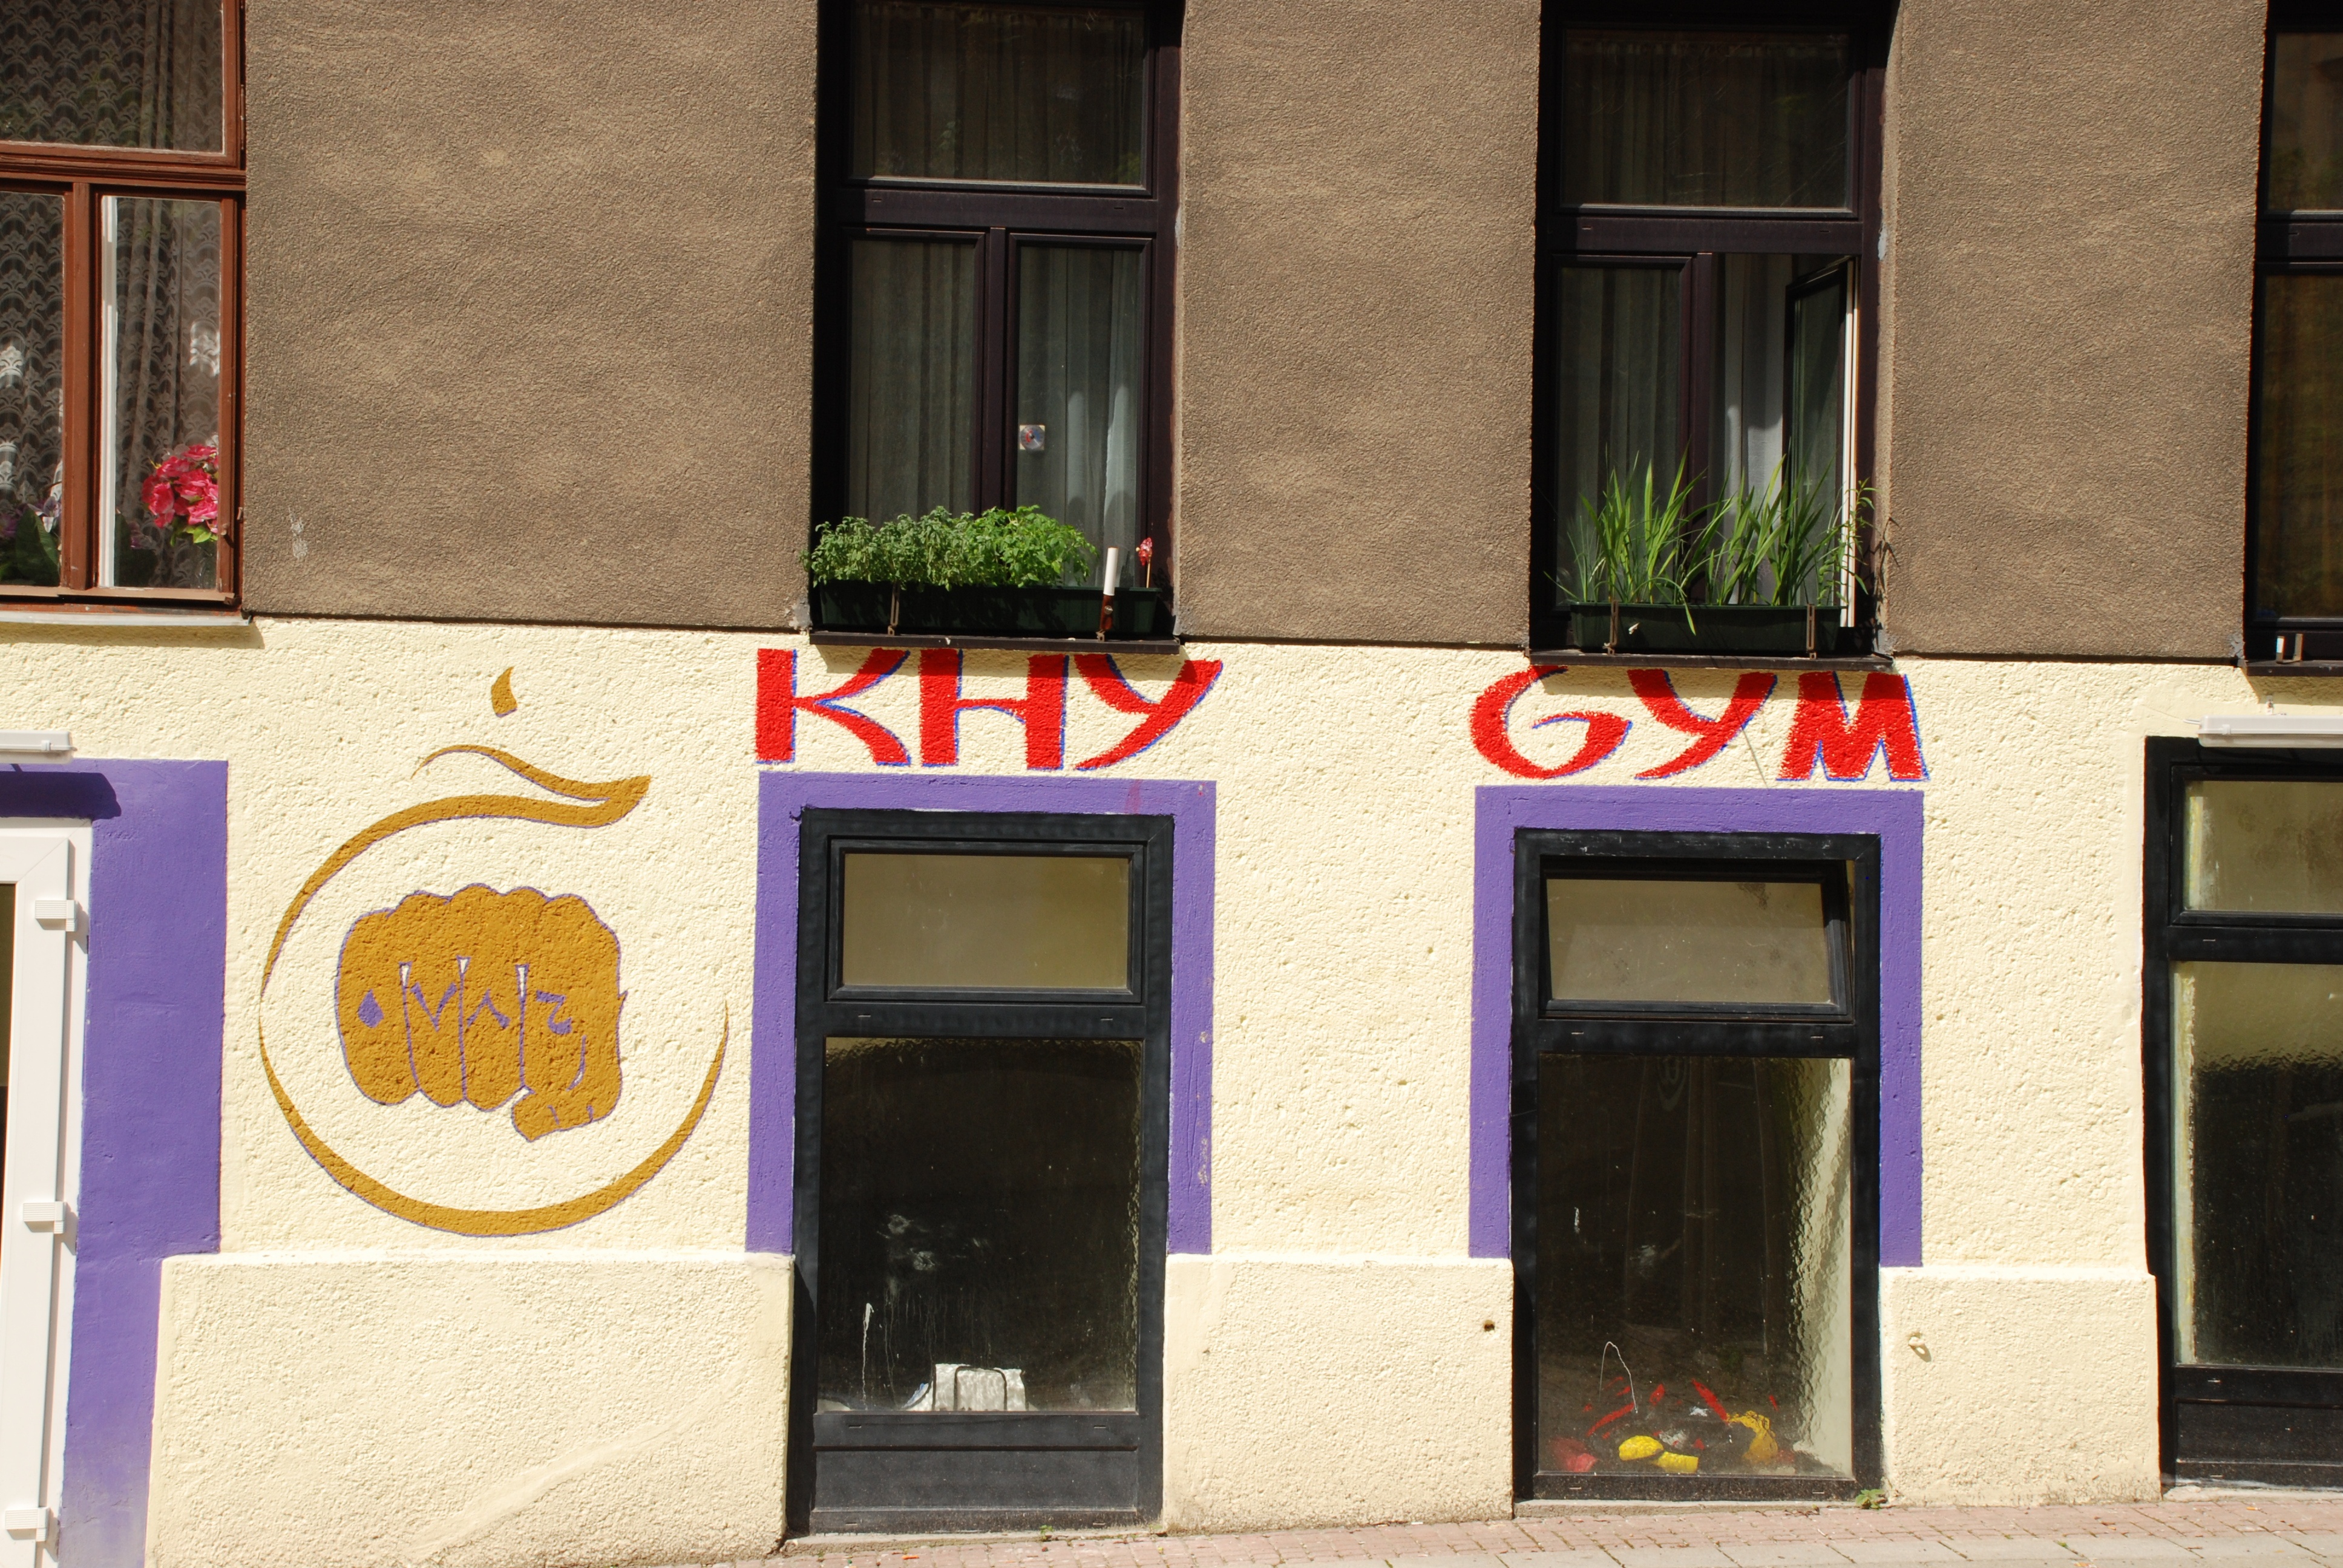
road, street, window, city, wall, cityscape, europe, color, facade, nikon, door, interior design, austria, art, cool image, design, vienna, d80, cityscapes, wien, nikond80, osterreich, urban area